Matey Preobrazhenski

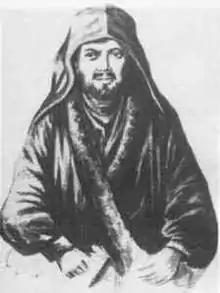
Matey Preobrazhenski

Father Matey Preobrazhenski ("Matthew of the Transfiguration"; 1828–1 March 1875) was the clerical name of Mono Petrov Seizmonov (Моно Петров Сеизмонов), nicknamed Mitkaloto ("The Wandering One"), Ochmatey or Ochkata, a Bulgarian Orthodox priest, revolutionary, enlightener and a close friend of Vasil Levski.